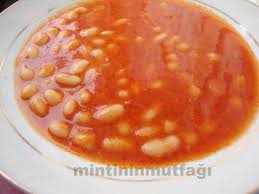
Yemek: kuru_fasulye